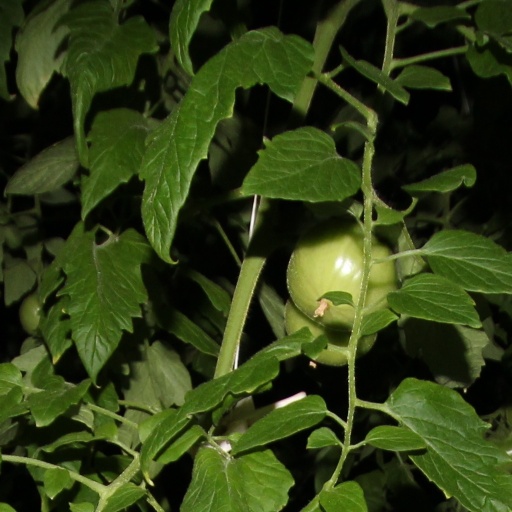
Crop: tomato